Wetterstein Formation

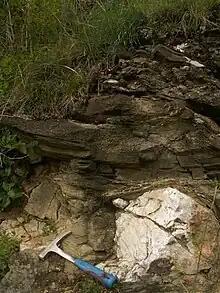
Transgression of the Paleogene sediments over the Wetterstein Limestone of the Silicic Superunit, Western Carpathians.

The Wetterstein Formation is a regional geologic formation of the Northern Limestone Alps and Western Carpathians extending from southern Bavaria, Germany in the west, through northern Austria to northern Hungary and western Slovakia in the east. The formation dates back to the Ladinian to Carnian stages of the Late Triassic. The formation is named after the Wetterstein Mountains in southern Germany and northwestern Austria. The center of its distribution is in the Karwendel Mountains. It occurs in the Northern and Southern Limestone Alps and in the Western Carpathians.